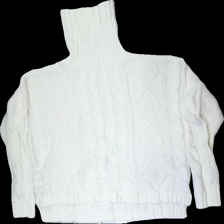
View: front
Type: Sweater
Category: Ladies
Brand: Not in the list
Brand text on label: Caren Forbes
Colors: White
Material: 100% acrylic
Cut: Regular, Turtle neck
Size: M
Season: All
Price range: 50-100
Recommended usage: Reuse